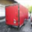
Label: truck